Rivet gun

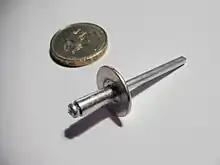
A typical pop-rivet (a.k.a. blind rivet)

A pop rivet gun is made to apply pop rivets to a workpiece, and was invented in 1916 by Hamilton Wylie. This type of rivet gun is unique in its operation, because it does not hammer the rivet into place. Rather, a pop rivet gun will form a rivet in-place.